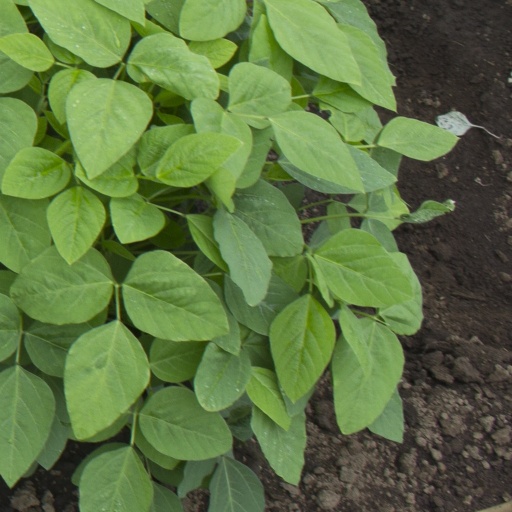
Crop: soybean